Agriculture in the United Kingdom

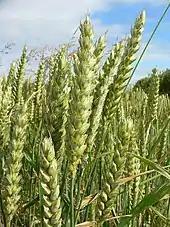
Wheat is a major crop in the UK.

The total area of agricultural holdings is about 41.6 million acres (16.8 million hectares), of which about a third are arable and most of the rest is grassland. During the growing season about 72% of the arable area is cereal crops, and of the cereal crop area, more than 57% is wheat. There are about 33 million sheep, 9.6 million cattle, 188 million poultry and 5.2 million pigs. These are arranged on about 191,000 holdings, whose average croppable area is around . About 70% of farms are owner-occupied or mostly so (perhaps with individual barns or fields let out), and the remainder are rented to tenant farmers. Farmers represent an ageing population, partly due to low earnings and barriers to entry, and it is increasingly hard to recruit young people into farming. The average farm holder is about 60 years old.